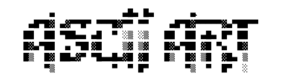
L’art ASCII consiste à réaliser des images uniquement à l'aide des lettres et caractères spéciaux contenus dans le code ASCII.
L'ANSI ART est une forme d'art graphique en mode texte similaire à l'art ASCII mais qui inclut notamment l'utilisation des couleurs.